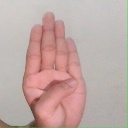
अक्षर: ब